Rembrandt

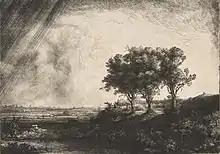

In some of his biblical works, including "The Raising of the Cross", "Joseph Telling His Dreams", and "The Stoning of Saint Stephen", Rembrandt painted himself as a character in the crowd. Durham suggests that this was because the Bible was for Rembrandt "a kind of diary, an account of moments in his own life".